TAT (band)

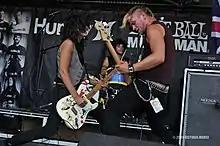
TAT performing on Warped Tour in 2009

The band, originally a quartet, was founded in 2003 by Tatiana DeMaria. In 2004 they released their debut single, 'Peace Sex & Tea' which charted in the UK's top 50, followed by their 'Pessimist' EP, a live recording of part of their set from Reading Festival 2004, which entered the BBC's Official Rock Chart at number 18. Both Single/EP were released independently through EX Records in conjunction with the Extreme Sports Channel. As the band started making ripples, they earned a support slot with The Offspring and HorrorPops in Paris, where they were exposed to 13,000 people.